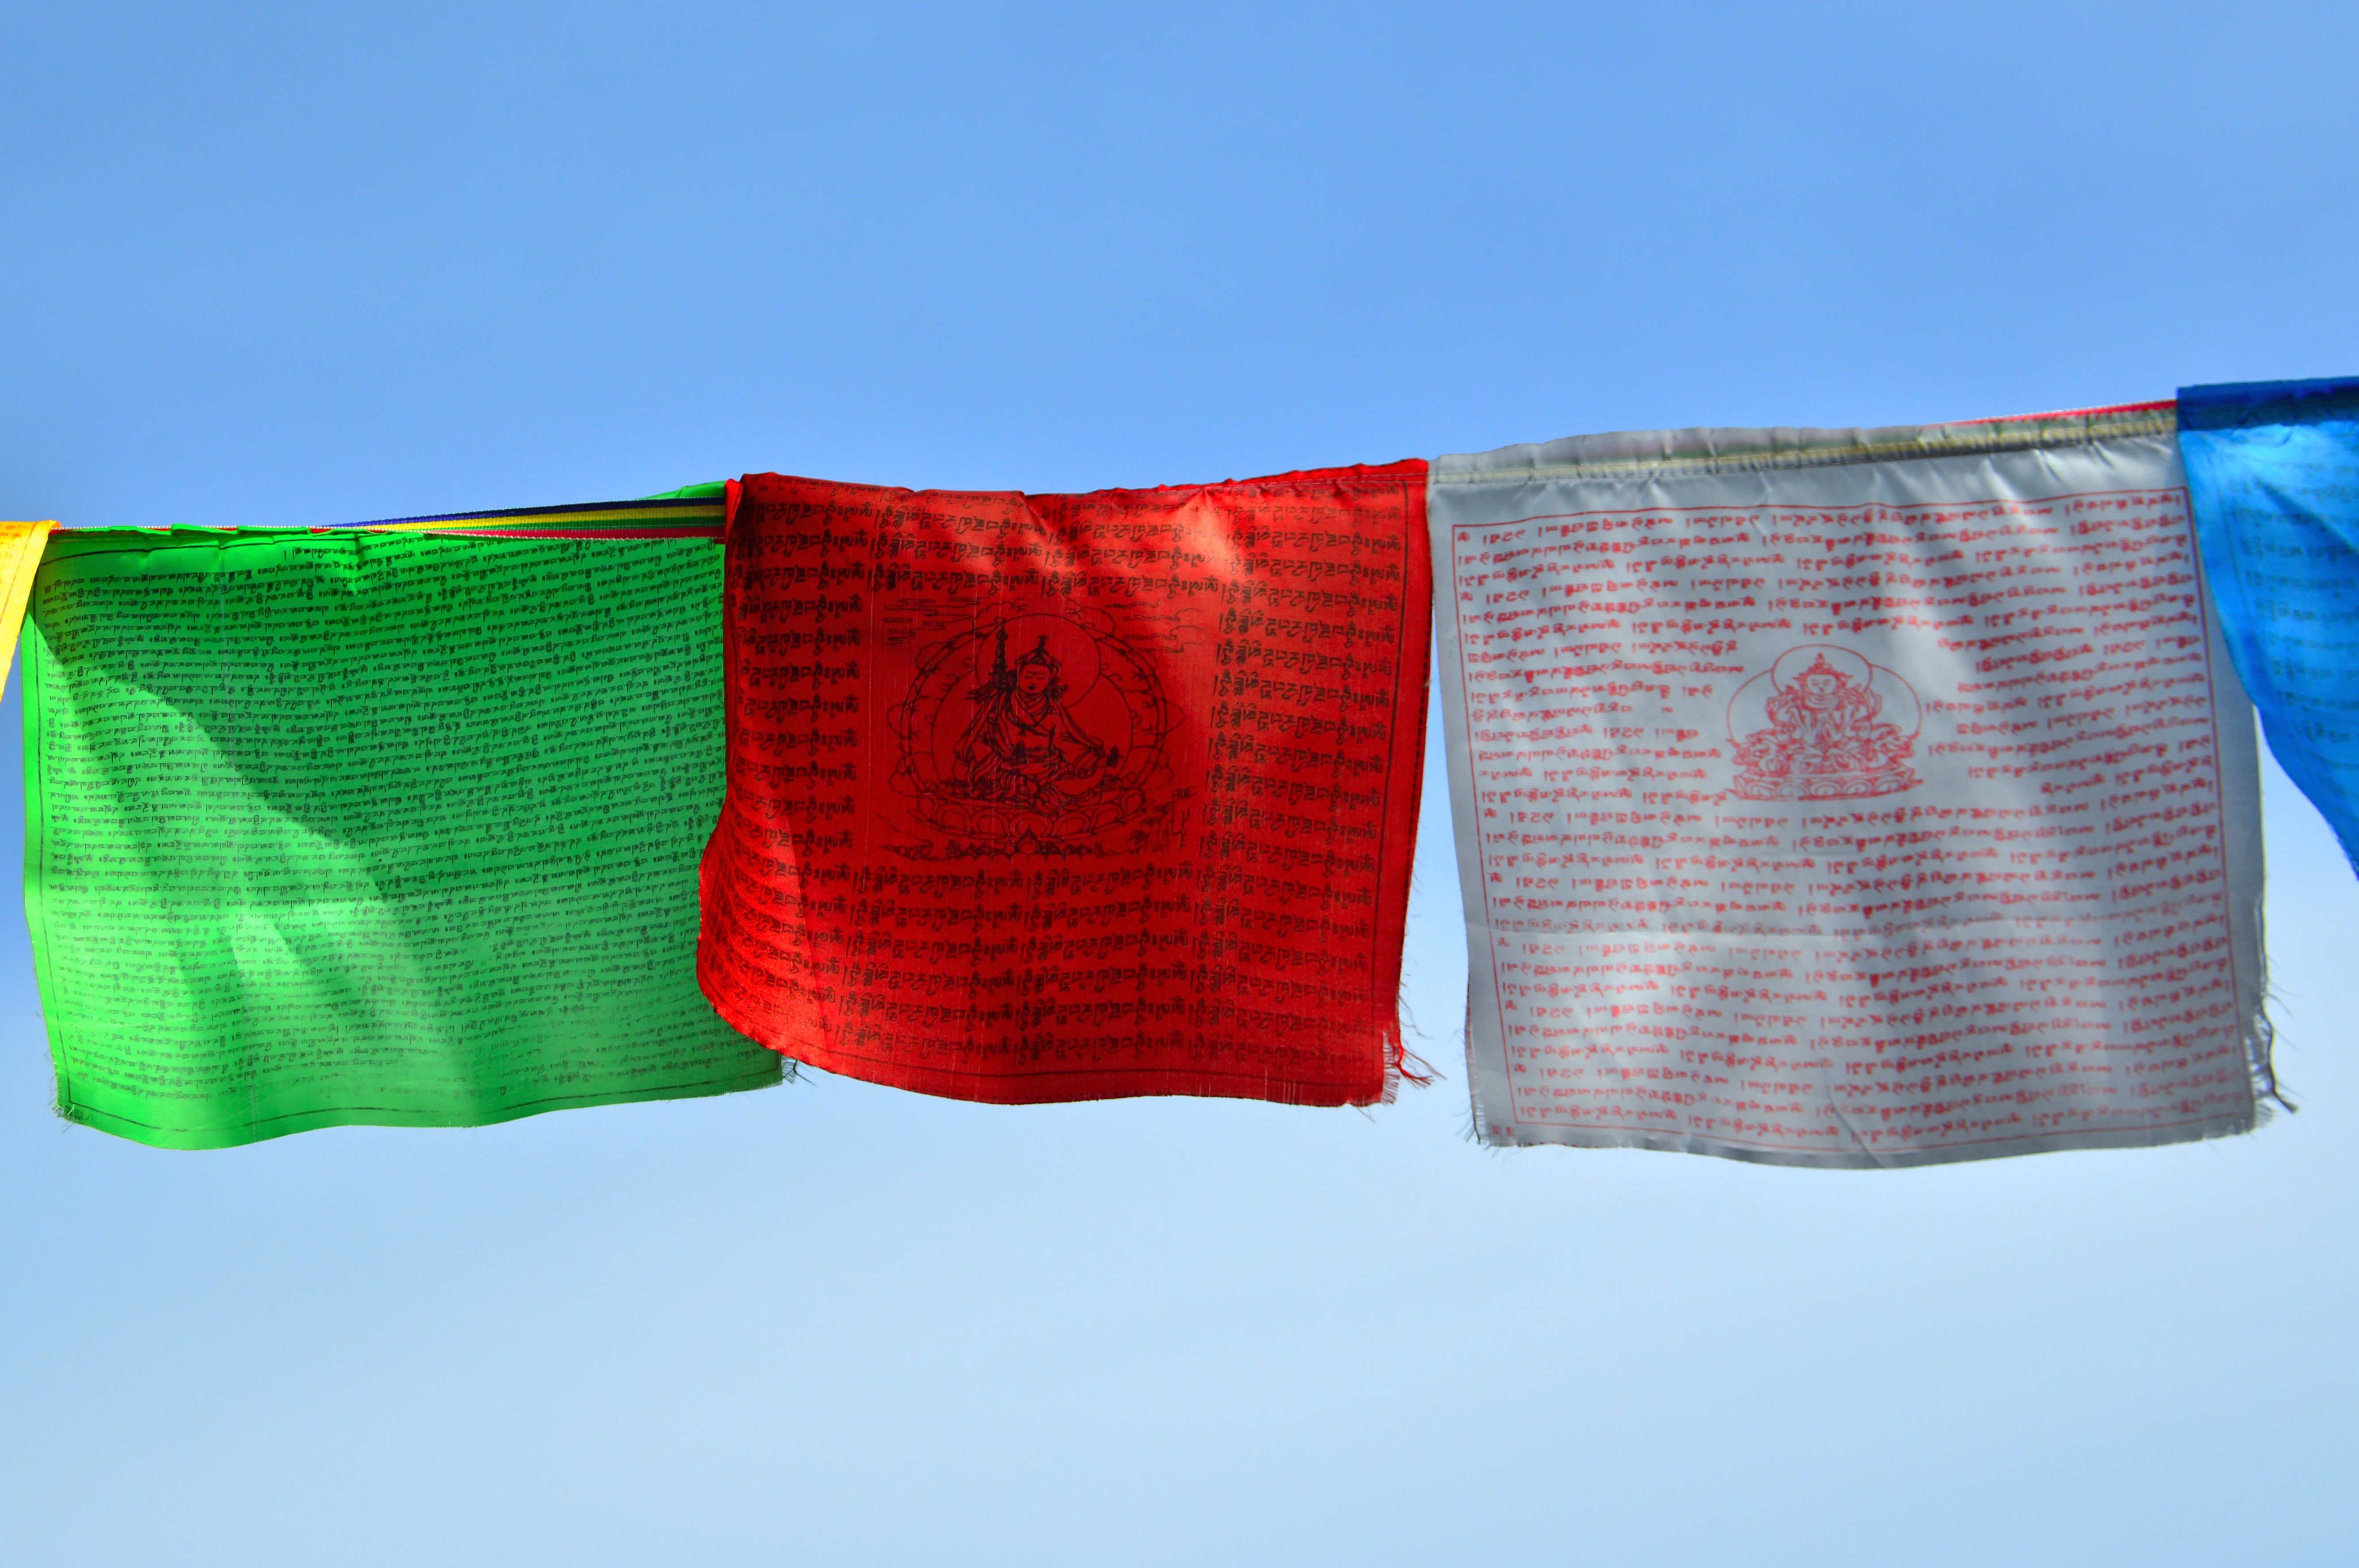
prayer, flags, flag, culture, religion, base, colorful, camp, china, color, sky, travel, blue, white, mountain, religious, background, abstract, texture, design, art, wallpaper, backdrop, green, pattern, old, graphic, retro, illustration, grunge, landscape, light, material, ancient, aged, artistic, bright, vintage, red